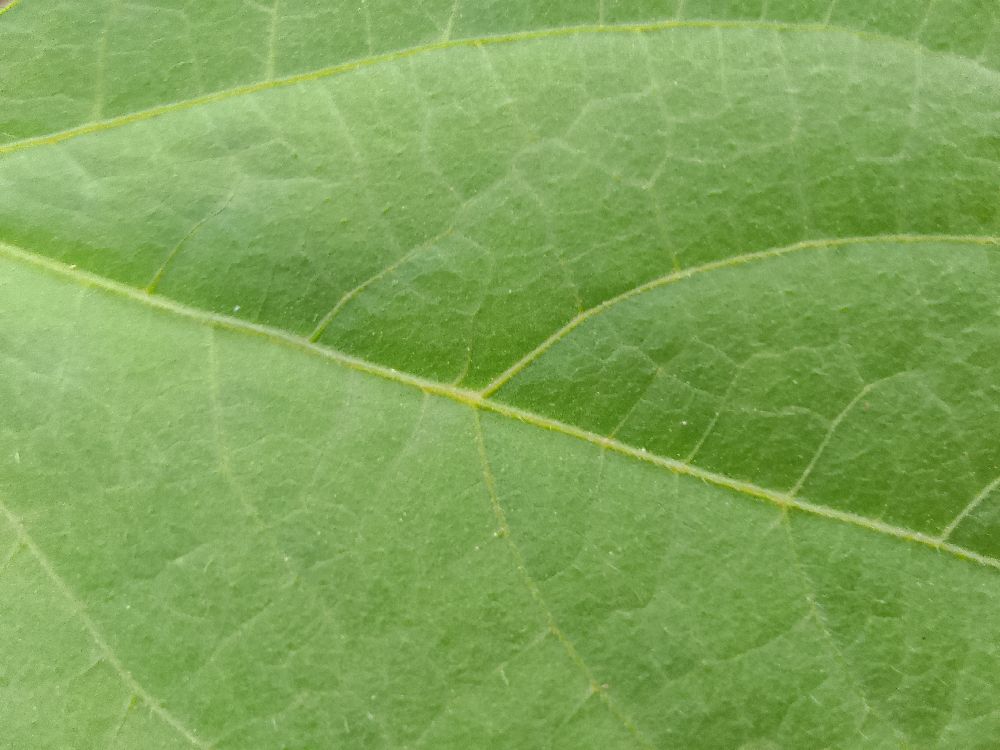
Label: healthy